1965 European Rowing Championships

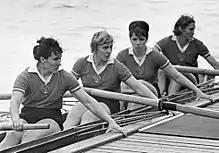
The Soviet women's coxed four won gold

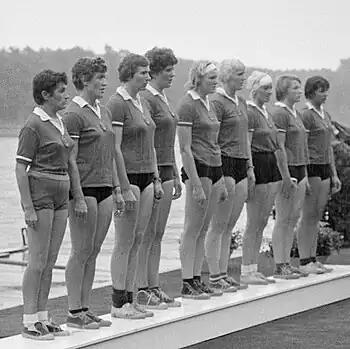
Unlike the previous year, the Soviet women's eight won the premier event

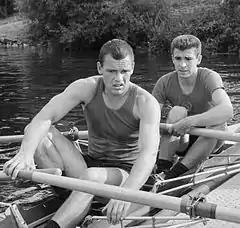
Tyurin and Dubrovskiy won silver in the double sculls

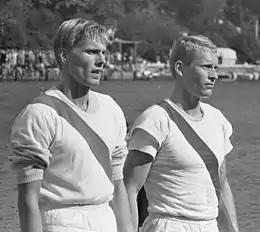
Christiansen and Boye won gold in the pair for Denmark

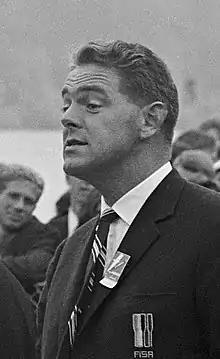
FISA president Thomas Keller presented the medals

The regatta for men was held from 26 to 29 August. The Soviet Union was the only country to have boats in all finals.